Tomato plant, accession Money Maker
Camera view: tilt-top (135 deg); turntable rotation: 30 degrees
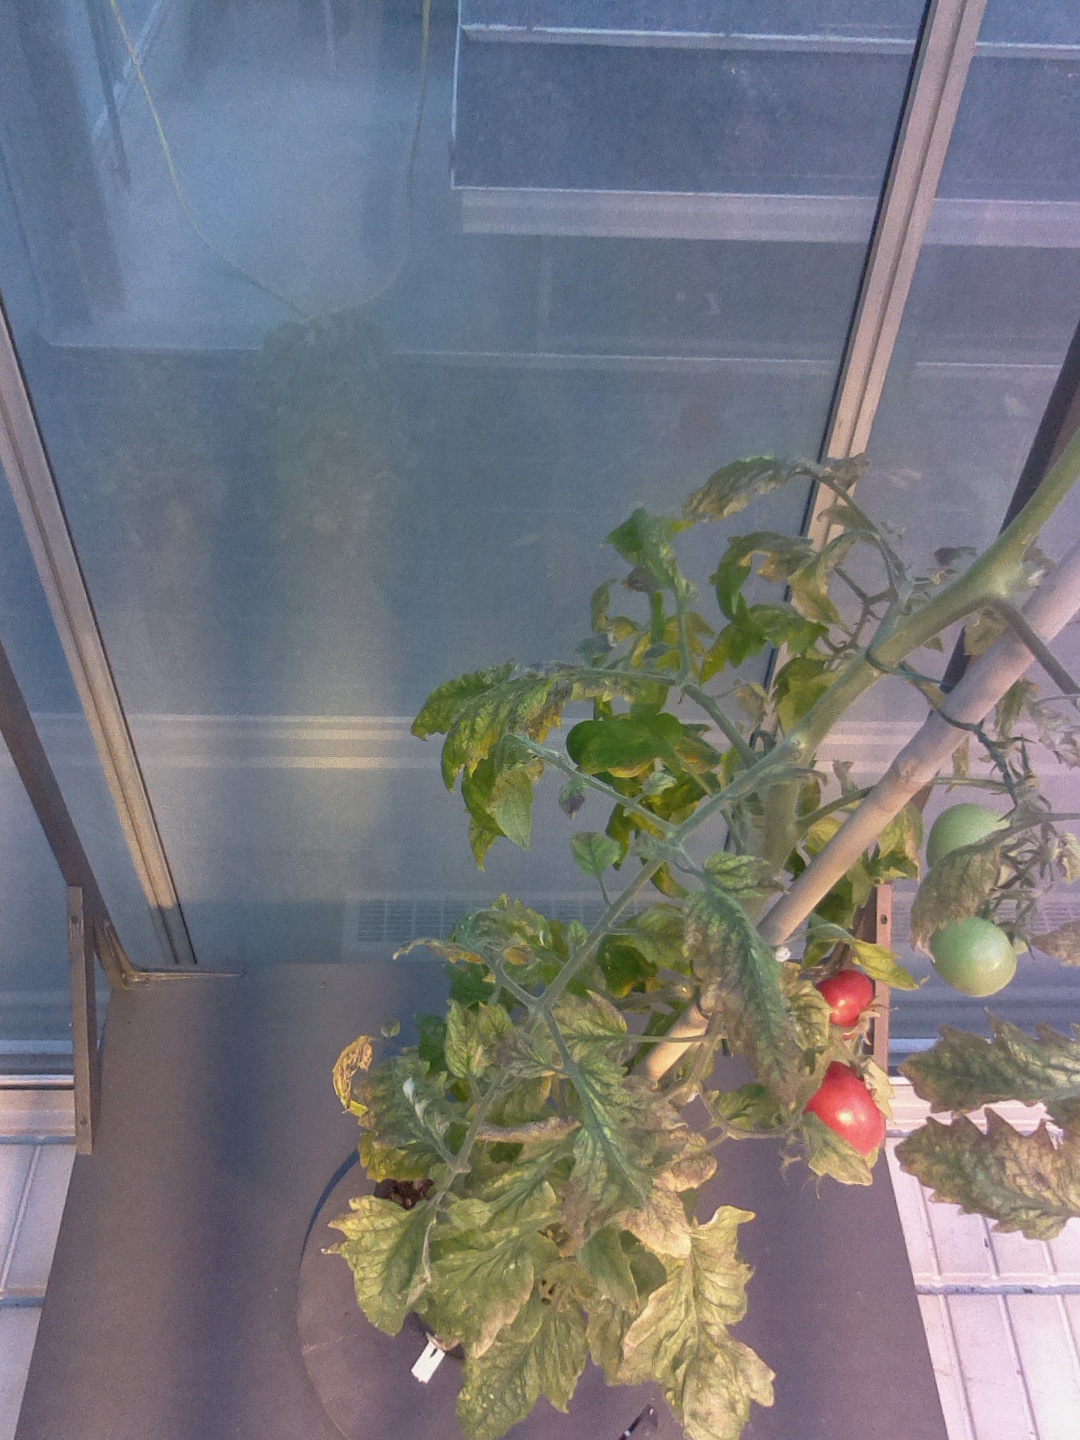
BBCH growth stage 82: 20%-30% of fruits show typical fully ripe color